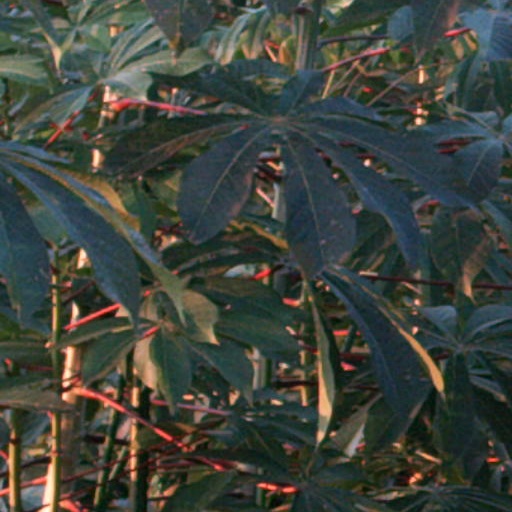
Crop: cassava